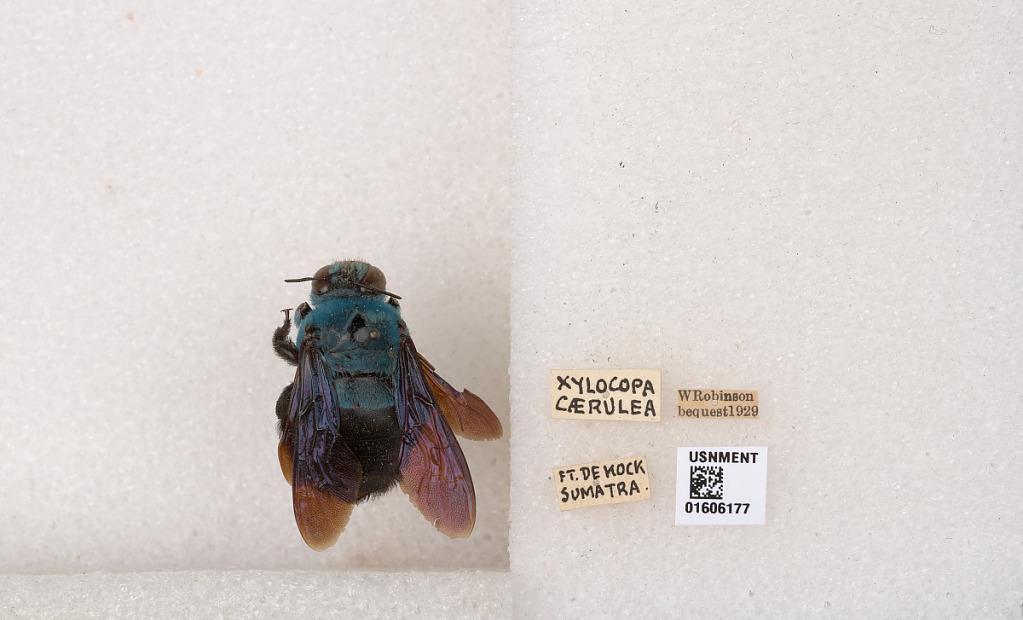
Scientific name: Xylocopa (Koptortosoma) caerulea (Fabricius)
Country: Indonesia
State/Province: West Sumatra
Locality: Ft. DeKock